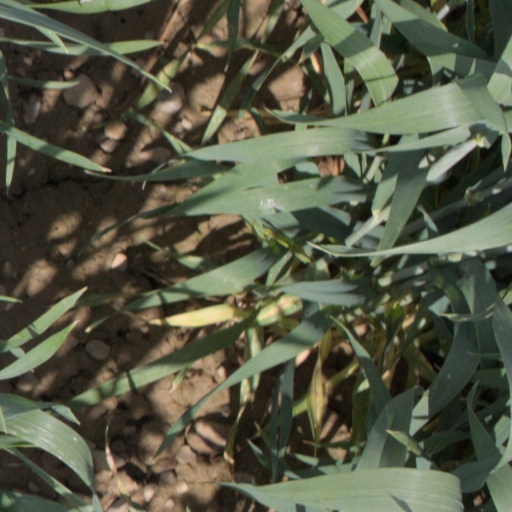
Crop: wheat